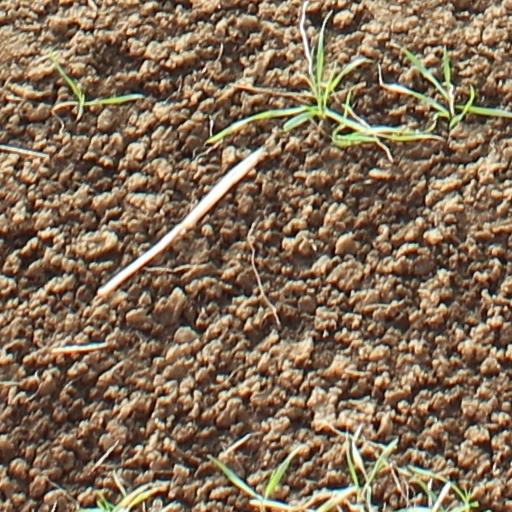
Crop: wheat